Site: brandenburg
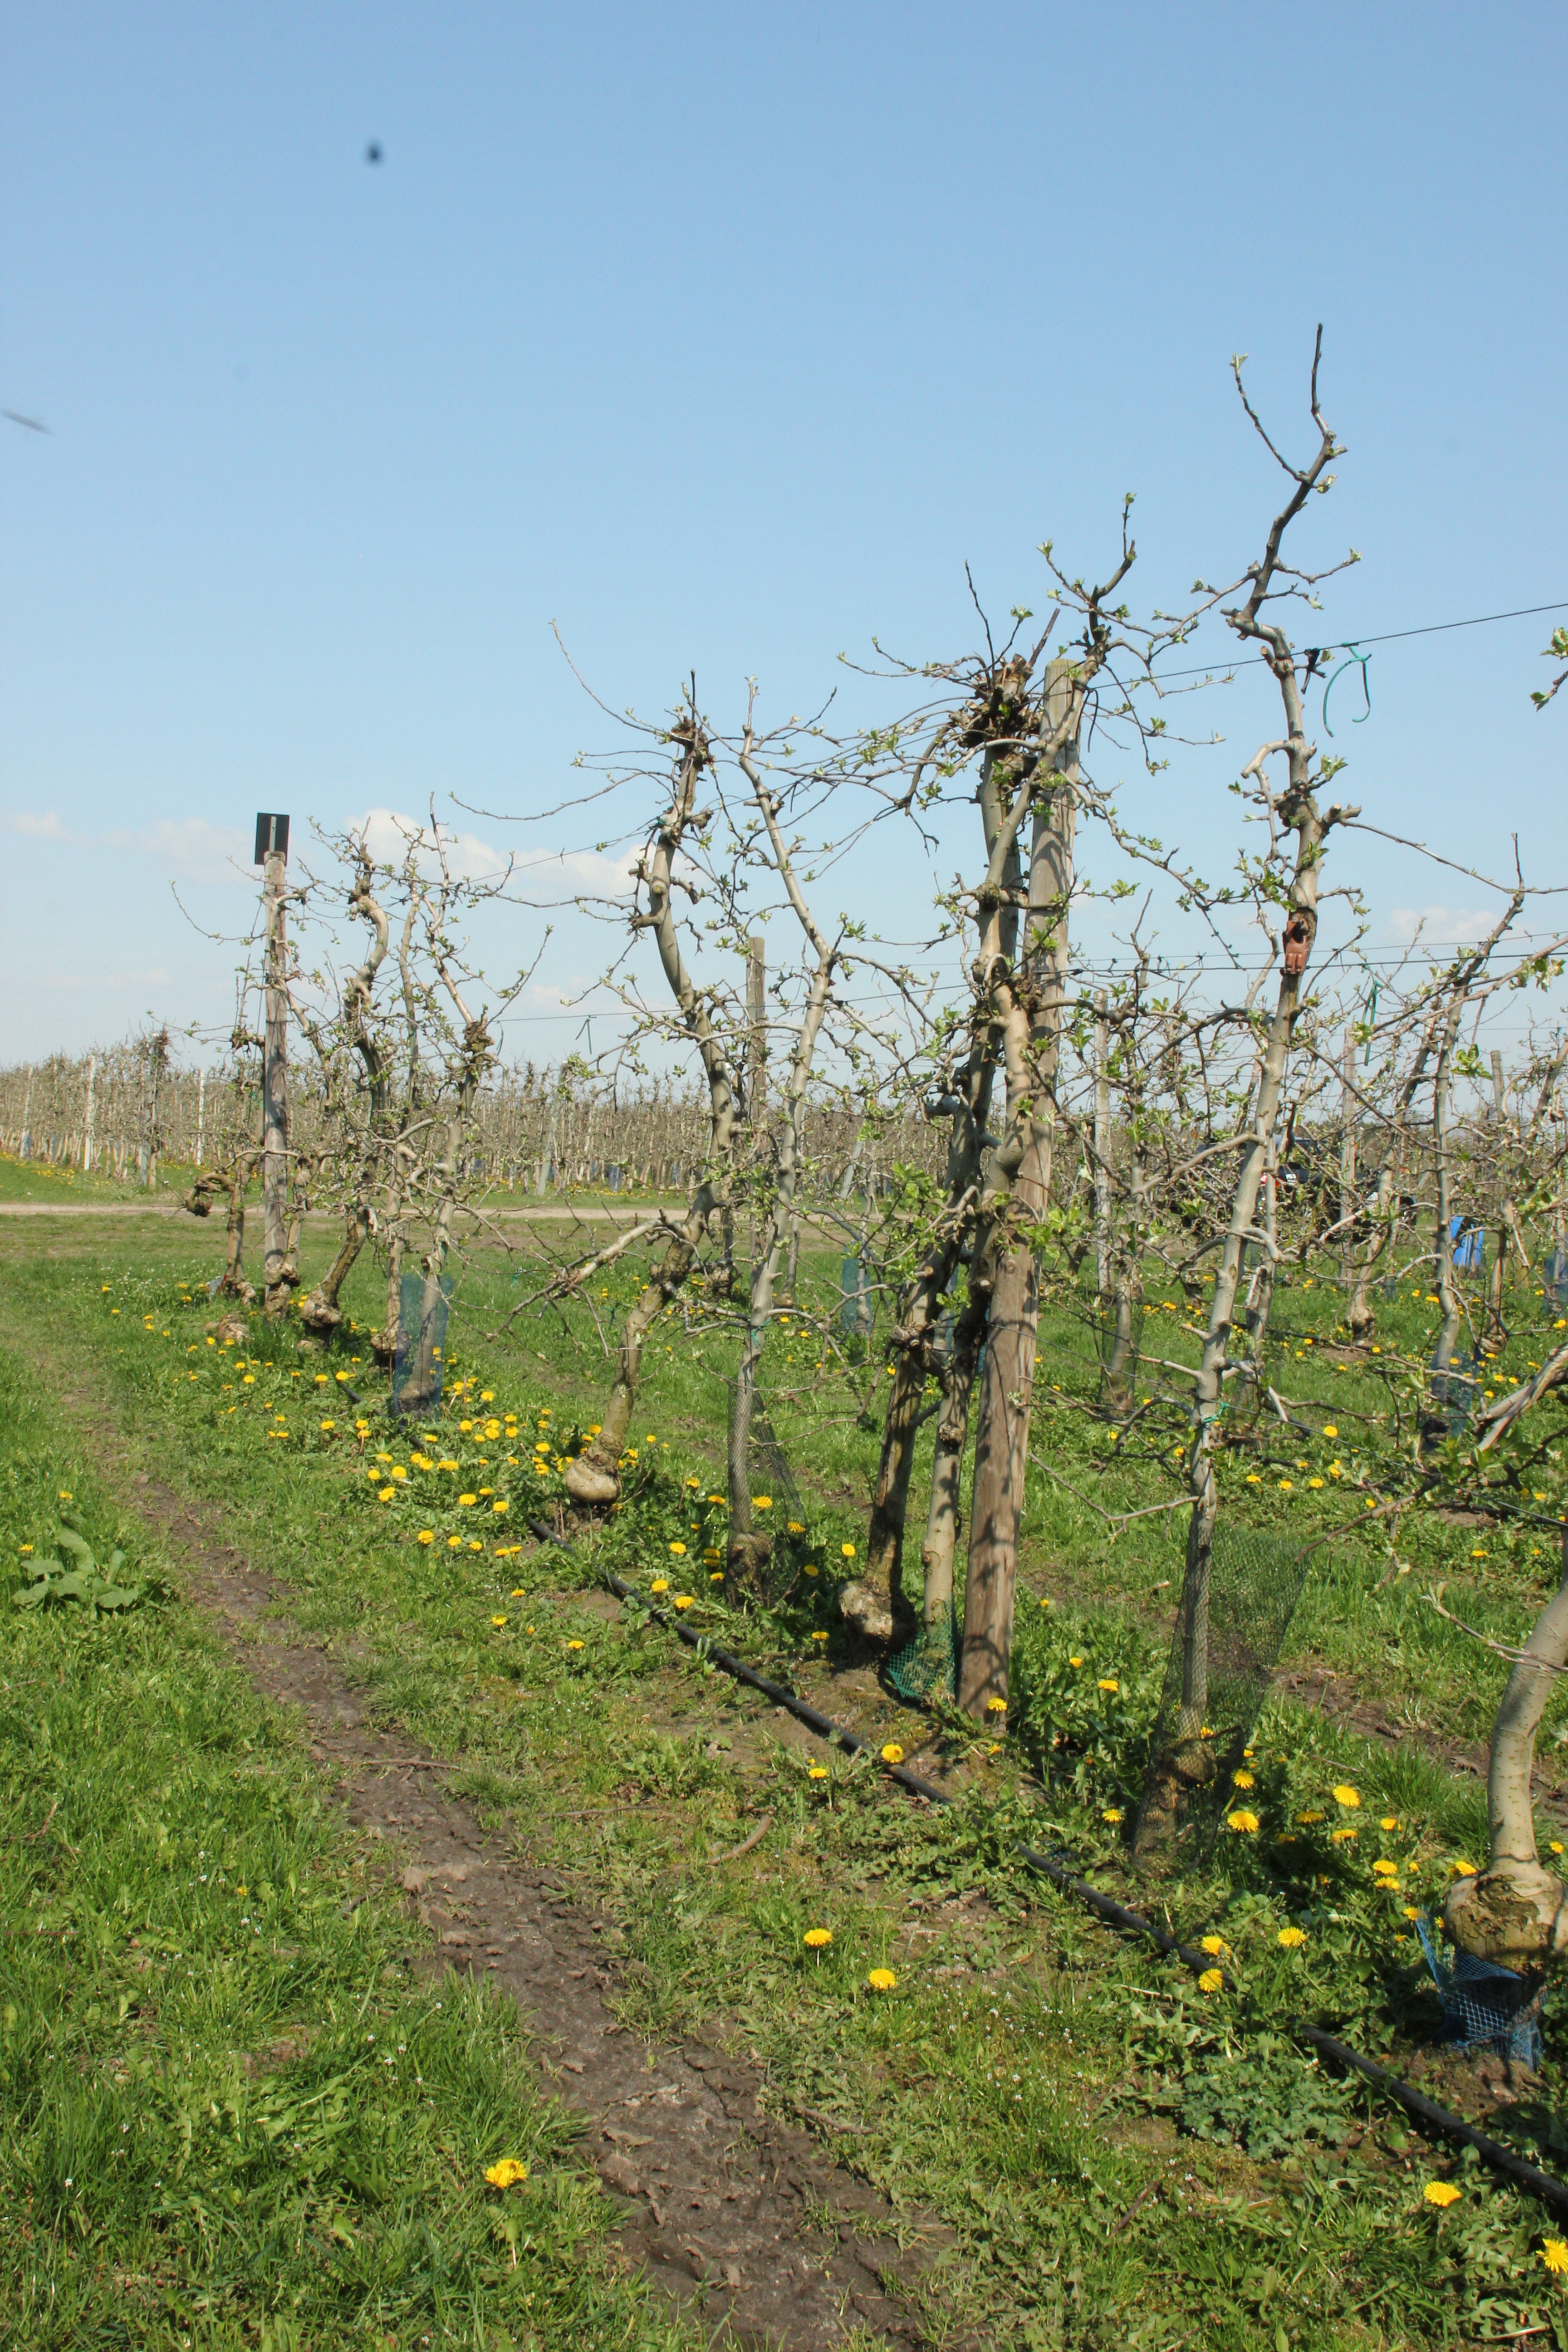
Growth stage (BBCH 56): Inflorescence emergence